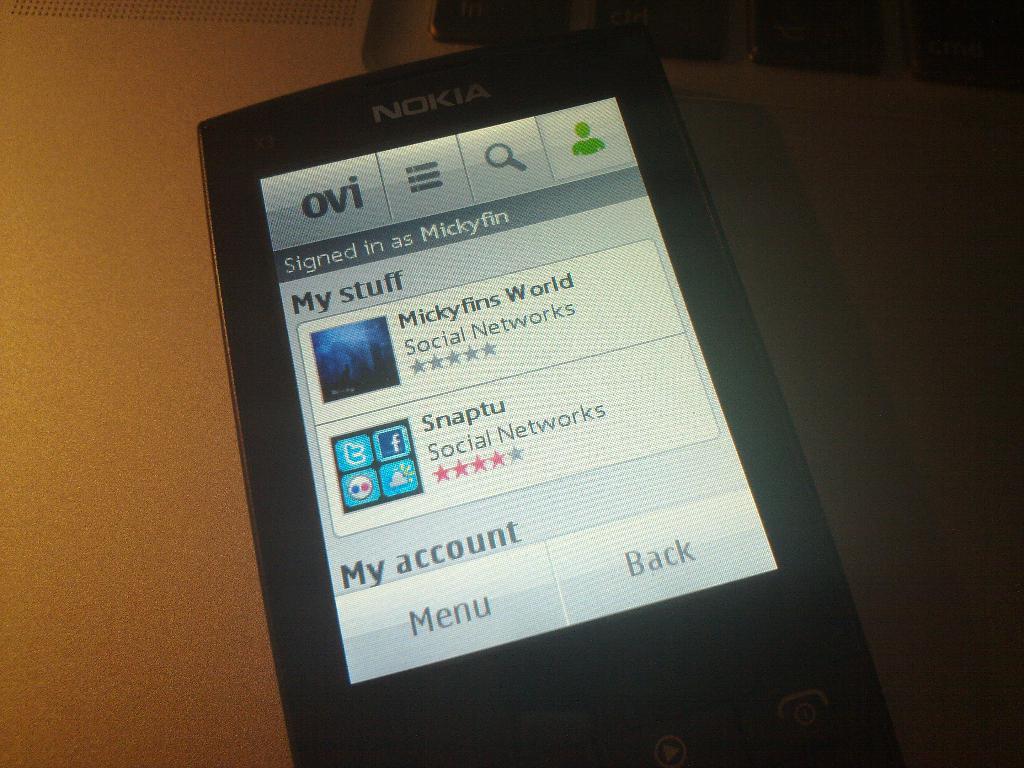
Label: others